Henry Crimmel

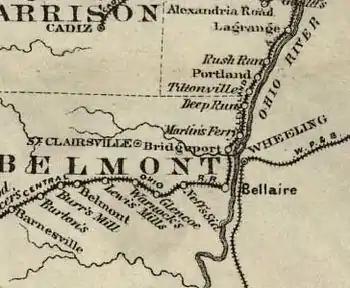
Bellaire-Wheeling 1873

The Wheeling-Bellaire region was a good location for manufacturing because of its fuel and transportation resources. Bellaire (Belmont County) had coal, railroad service, and the Ohio River. Wheeling also had railroad service and the Ohio River. The National Road went through both cities. The first known glass factory for which Henry Crimmel worked was the Hobbs works in Wheeling, (West) Virginia. Glass had been made in Wheeling as early as 1821, and there were three "glass houses" by 1886. The Hobbs plant had a transportation advantage because it was located very close to the Ohio River. Henry Crimmel's brother Jacob also worked at the Hobbs plant, and there is a high probability that older brother John also worked at the same plant—simply because there were not many alternatives at the time. Many years later, one of Jacob Crimmel's American Flint magazine articles described working for the Hobbs Glass Works in 1861, meaning that he was about 13 years old when he started working there. In the 1860s, duties for youngsters just getting started at glass works often involved adding coal and/or wood to furnaces.